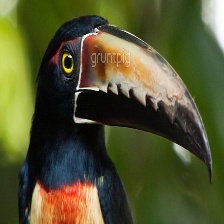
Species: COLLARED ARACARI
Scientific name: PTEROGLOSSUS TORQUATUS
ImageNet parent category: toucan